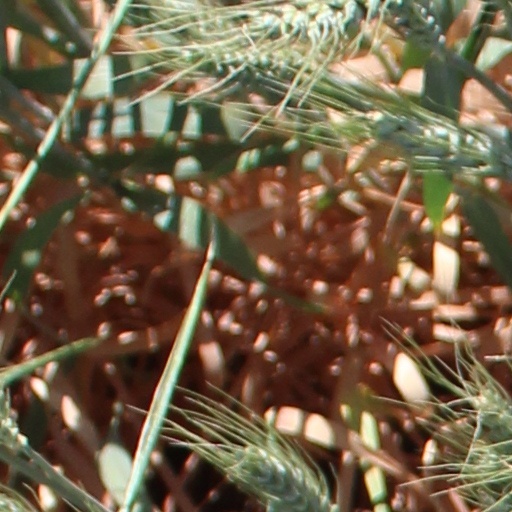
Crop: wheat